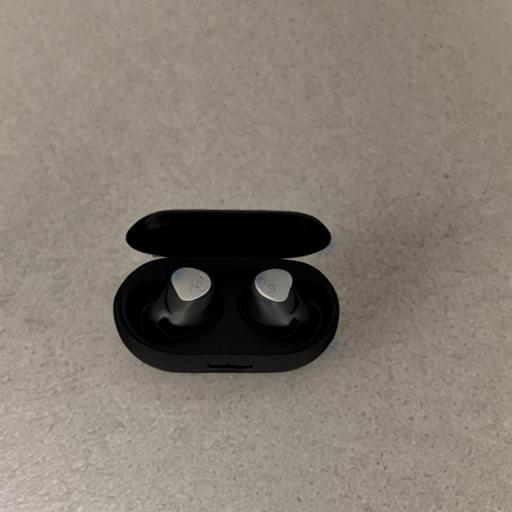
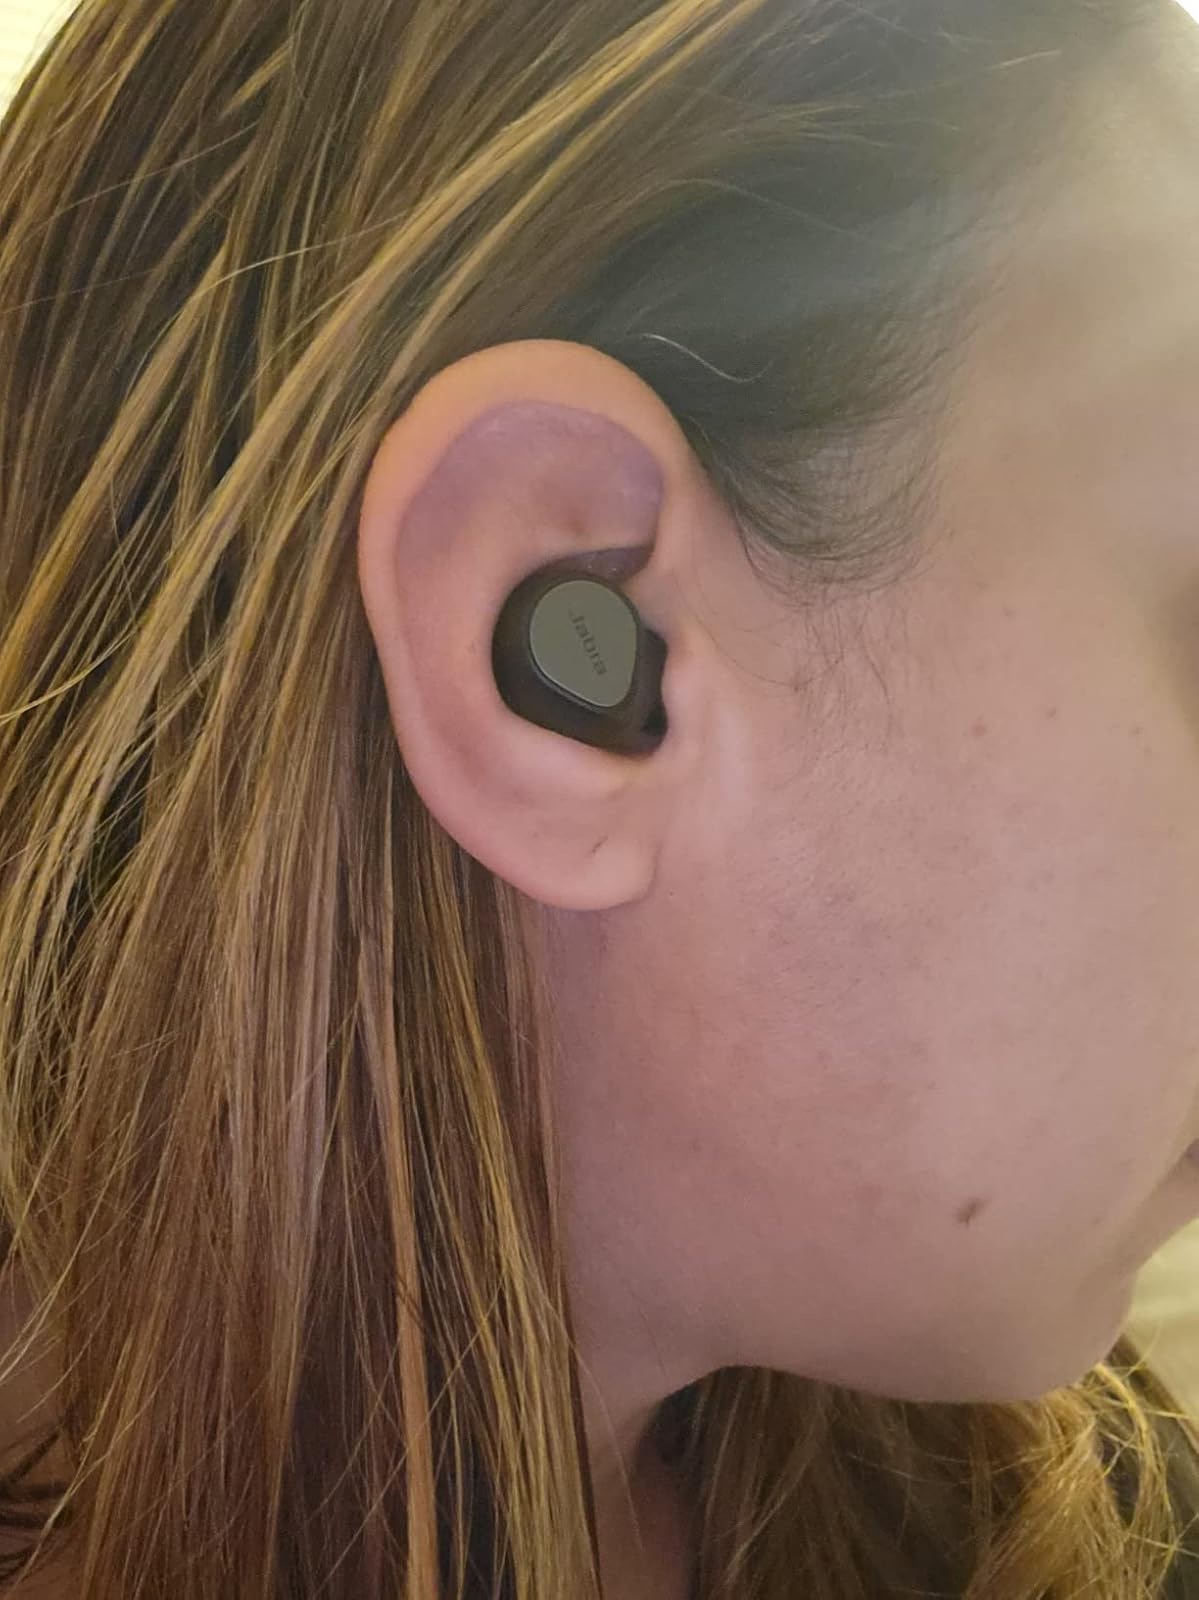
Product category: earbuds
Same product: no